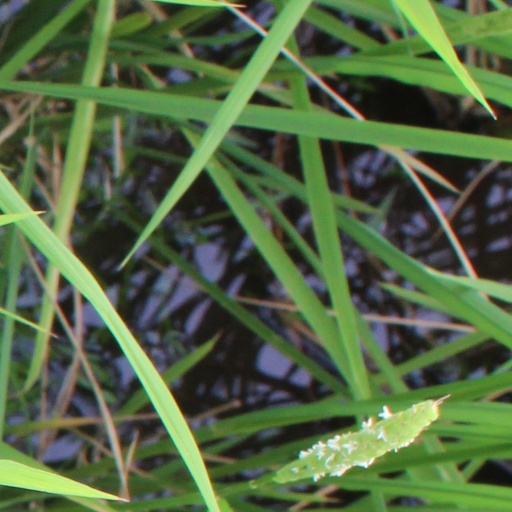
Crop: rice